Beriev MBR-2

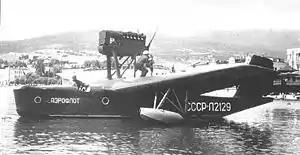
Aeroflot MP-1 at Yalta, circa 1938.

The Beriev MBR-2 was a Soviet multi-purpose (including reconnaissance) flying boat which entered service with the Soviet Navy in 1935. Out of 1,365 built, nine were used by foreign countries (including Finland and North Korea). In the Soviet Union, it sometimes carried the nickname of "Kорова" (cow) and "Амбар" (barn).